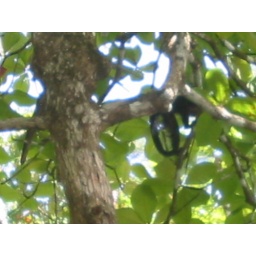
a monkey in the trees at the beach